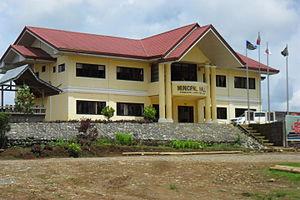
Piagapo est une localité de la province de Lanao du Sud, aux Philippines. En 2015, elle compte 25 440 habitants.